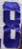
Number: 8